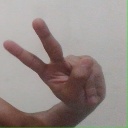
अक्षर: ऐ